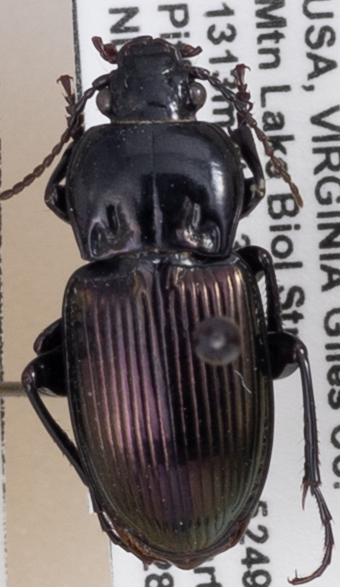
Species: Myas cyanescens
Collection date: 2022-06-28
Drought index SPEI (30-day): -0.616
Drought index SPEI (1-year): -0.922
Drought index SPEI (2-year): -0.46